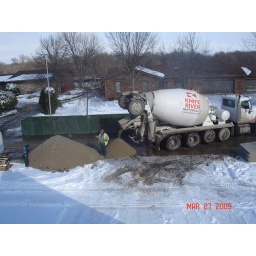
cement truck delivering sand in front of our house